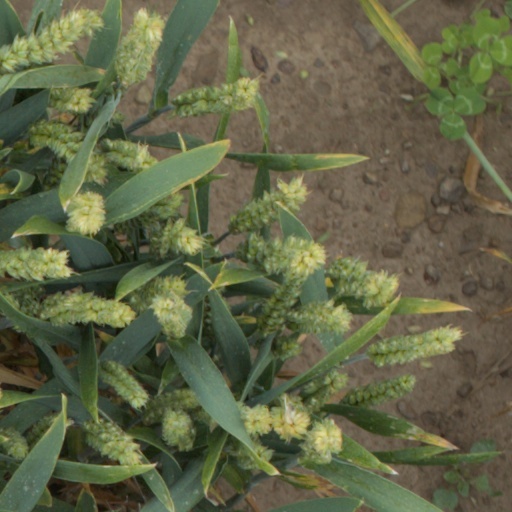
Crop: wheat